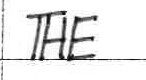
Label: the